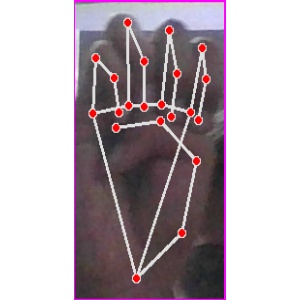
अक्षर: म